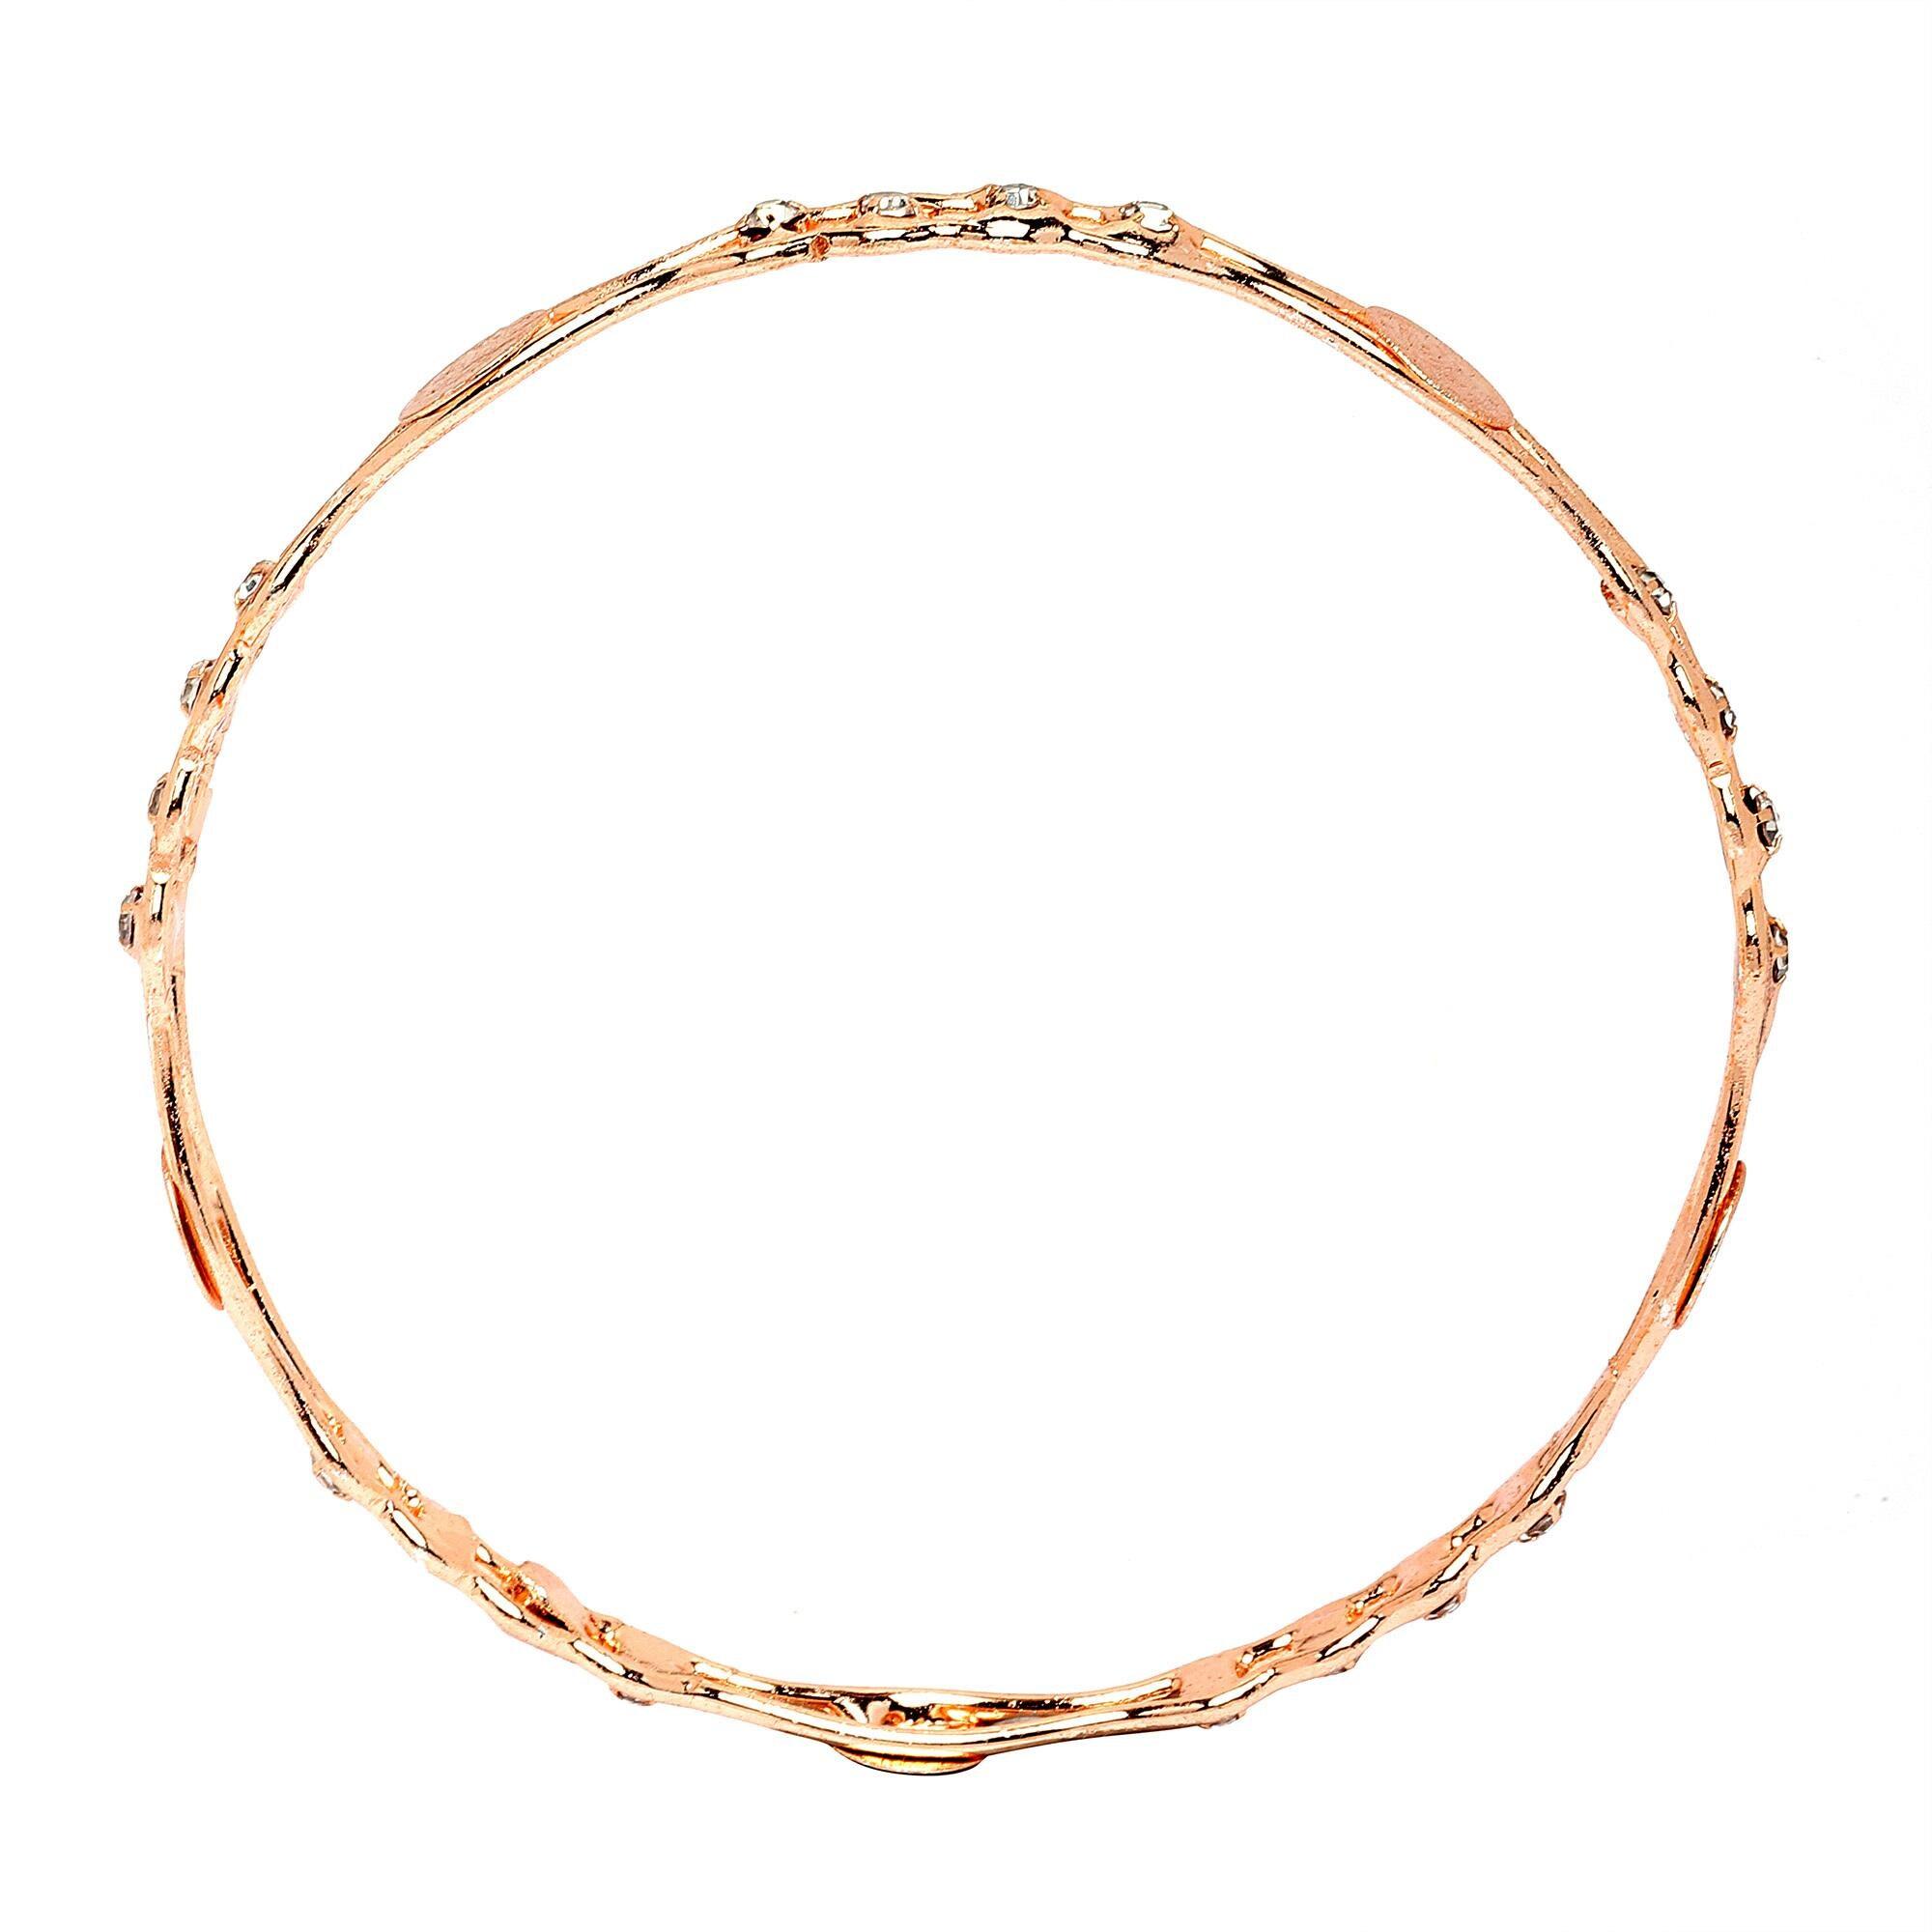
 Zeneme Gold-Plated Brass Rose Golden, White American Diamond Studded Temple Coin Bangles Jewellery Set For Girls And Women (Set Of 4)
Type: Bangles
Brand: Zeneme
Price: Rs. 239
 Stylish party wear bangles- zeneme fashion jewellery presents these stylish bangles which are suitable for all occasions office wear, wedding and party wear. The colour complements all outfits and may be worn as a statement piece to any occasion. The designer artificial jewellery at zeneme is available in various designs and patterns like floral design, heart shape design, dancing peacock, crystal design and many more. The imitation designer jewellery that will go with your outfit and style up your fashion statement with variable designs and patterns to give you charming and elegant look is available at zeneme. Zeneme has huge collection of designer imitation jewellery like american diamond jewellery collection, gold plated jewellery collection, temple jewellery collection, valentine collection, jewellery combos and many more.
Features: What you get - set of 4 rose gold-plated temple coin bangles has white american diamond studded, secured with slip-on closure. ,Luxury gifting idea - give a meaningful and luxurious gift with zeneme jewellery.,Material craftsmanship - finest quality stones and environmentally friendly nonprecious metals are used for making the jewelry set.,Jewellery care - keep the jewellery away from direct heat, water, perfumes, deodorants and other strong chemicals as they may react with the metal or plating.,Nickel free and lead free as per international standards that makes it very skin friendly.,The plating is non-allergic and safe for all environments. . Dimensions - bangle size 2.4 - diameter - 5.715 cm, circumference - 17.9324 cm bangle size 2.6 - diameter - 6.0325 cm, circumference - 18.9484 cm bangle size 2.8 - diameter - 6.35 cm, circumfere,Store the jewellry when not in use in a storage box or a cloth pouch to retain its shine.,It is safe for wearing for long hours. Exquisite handwork is required since some crystals are too small to pick my fingers, really hard and time-consuming.
Included: Set Of 4 X American Diamond Studded Temple Coin Bangles Jewellery Set